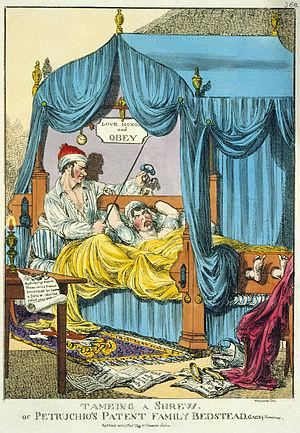
lit de travers à double tombeau"